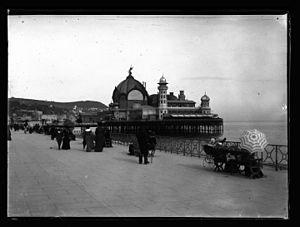
L’histoire de Nice se caractérise essentiellement par deux éléments. C'est tout d'abord une ville frontière, qui a fréquemment changé de souveraineté. Elle a été ainsi successivement ligure, grecque et romaine, avant de faire partie du Royaume ostrogoth d'Italie, puis de l'Empire romain d'Orient et du royaume d'Italie, devenant ensuite génoise, provençale, savoyarde, piémontaise et enfin française. C'est par ailleurs une ville dont le développement a été très rapide et dû essentiellement au tourisme. Ces deux particularités ont entraîné des conséquences importantes sur le plan social, politique, économique, culturel et urbanistique.